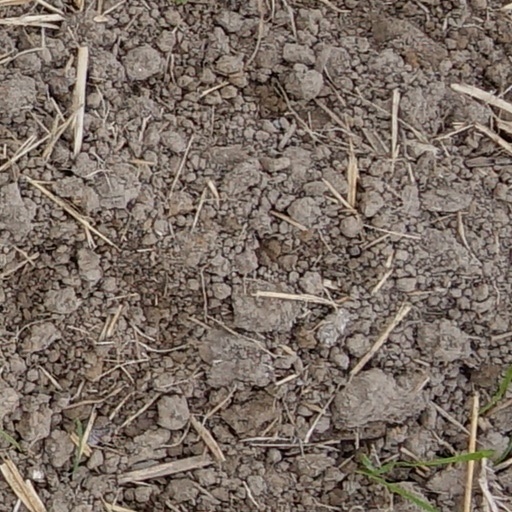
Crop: wheat